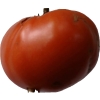
Label: tomato